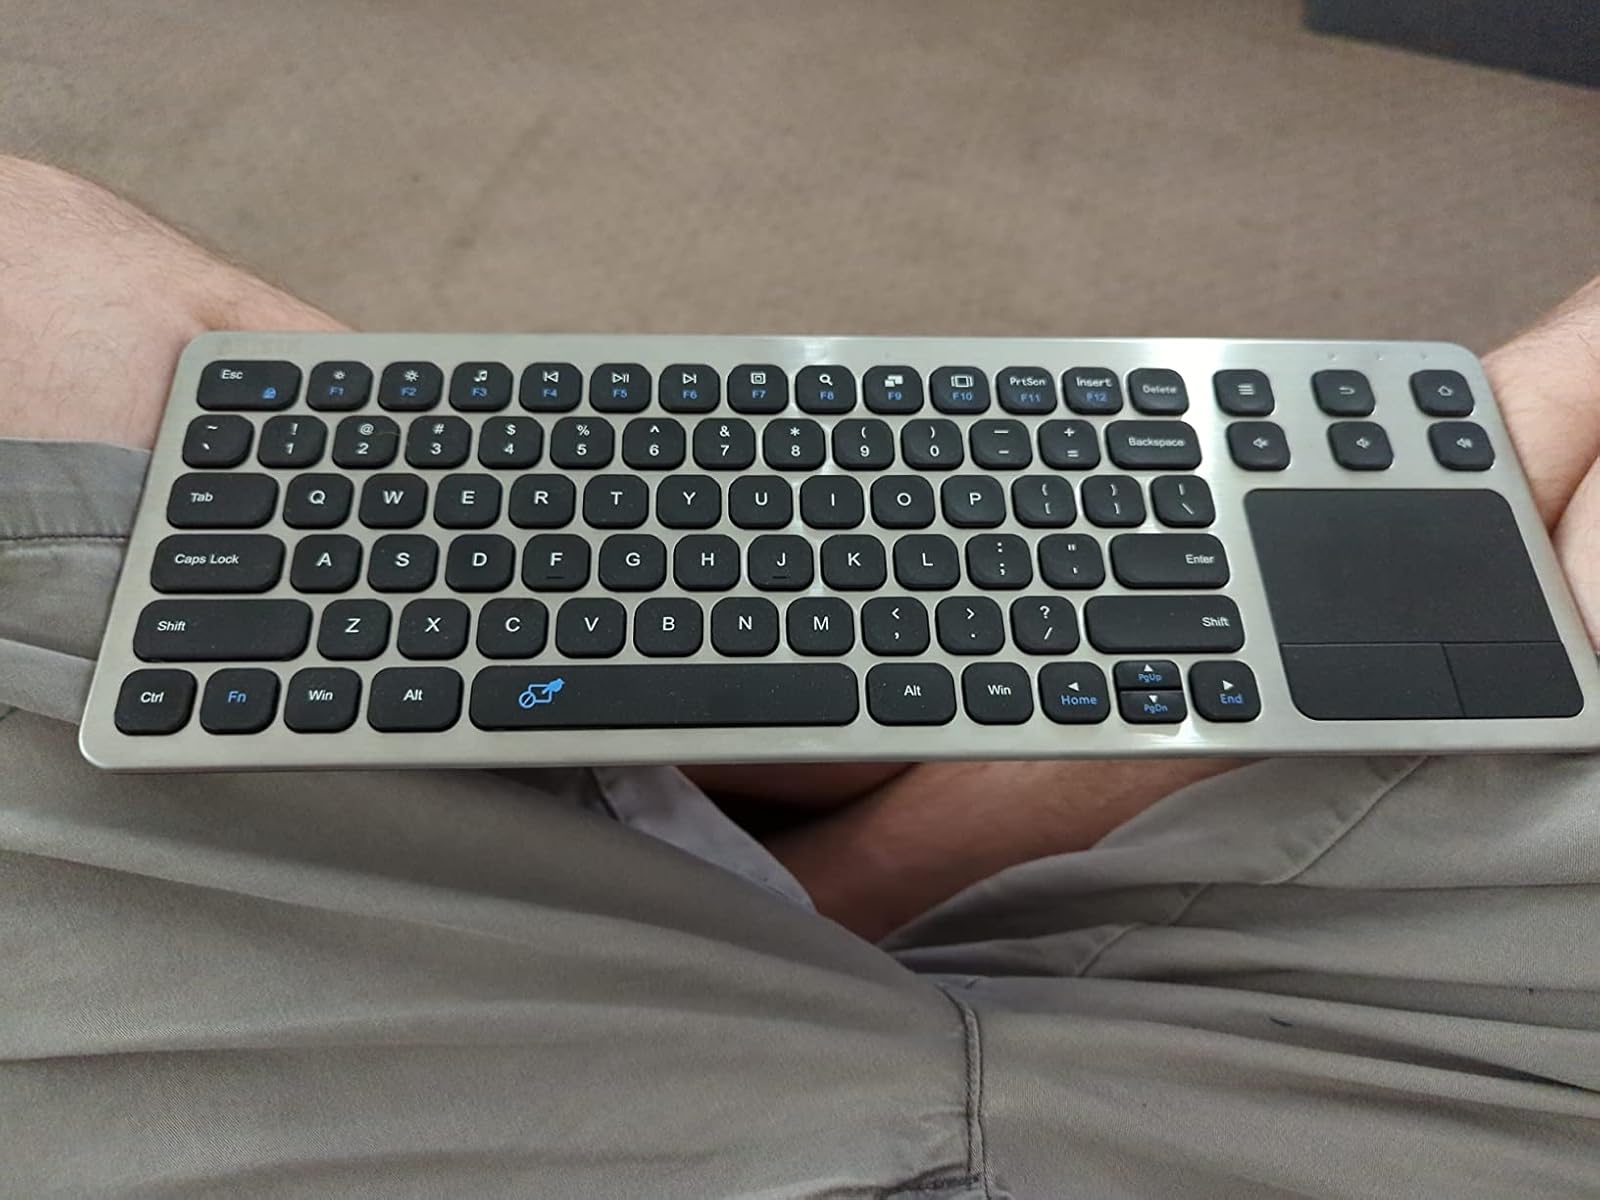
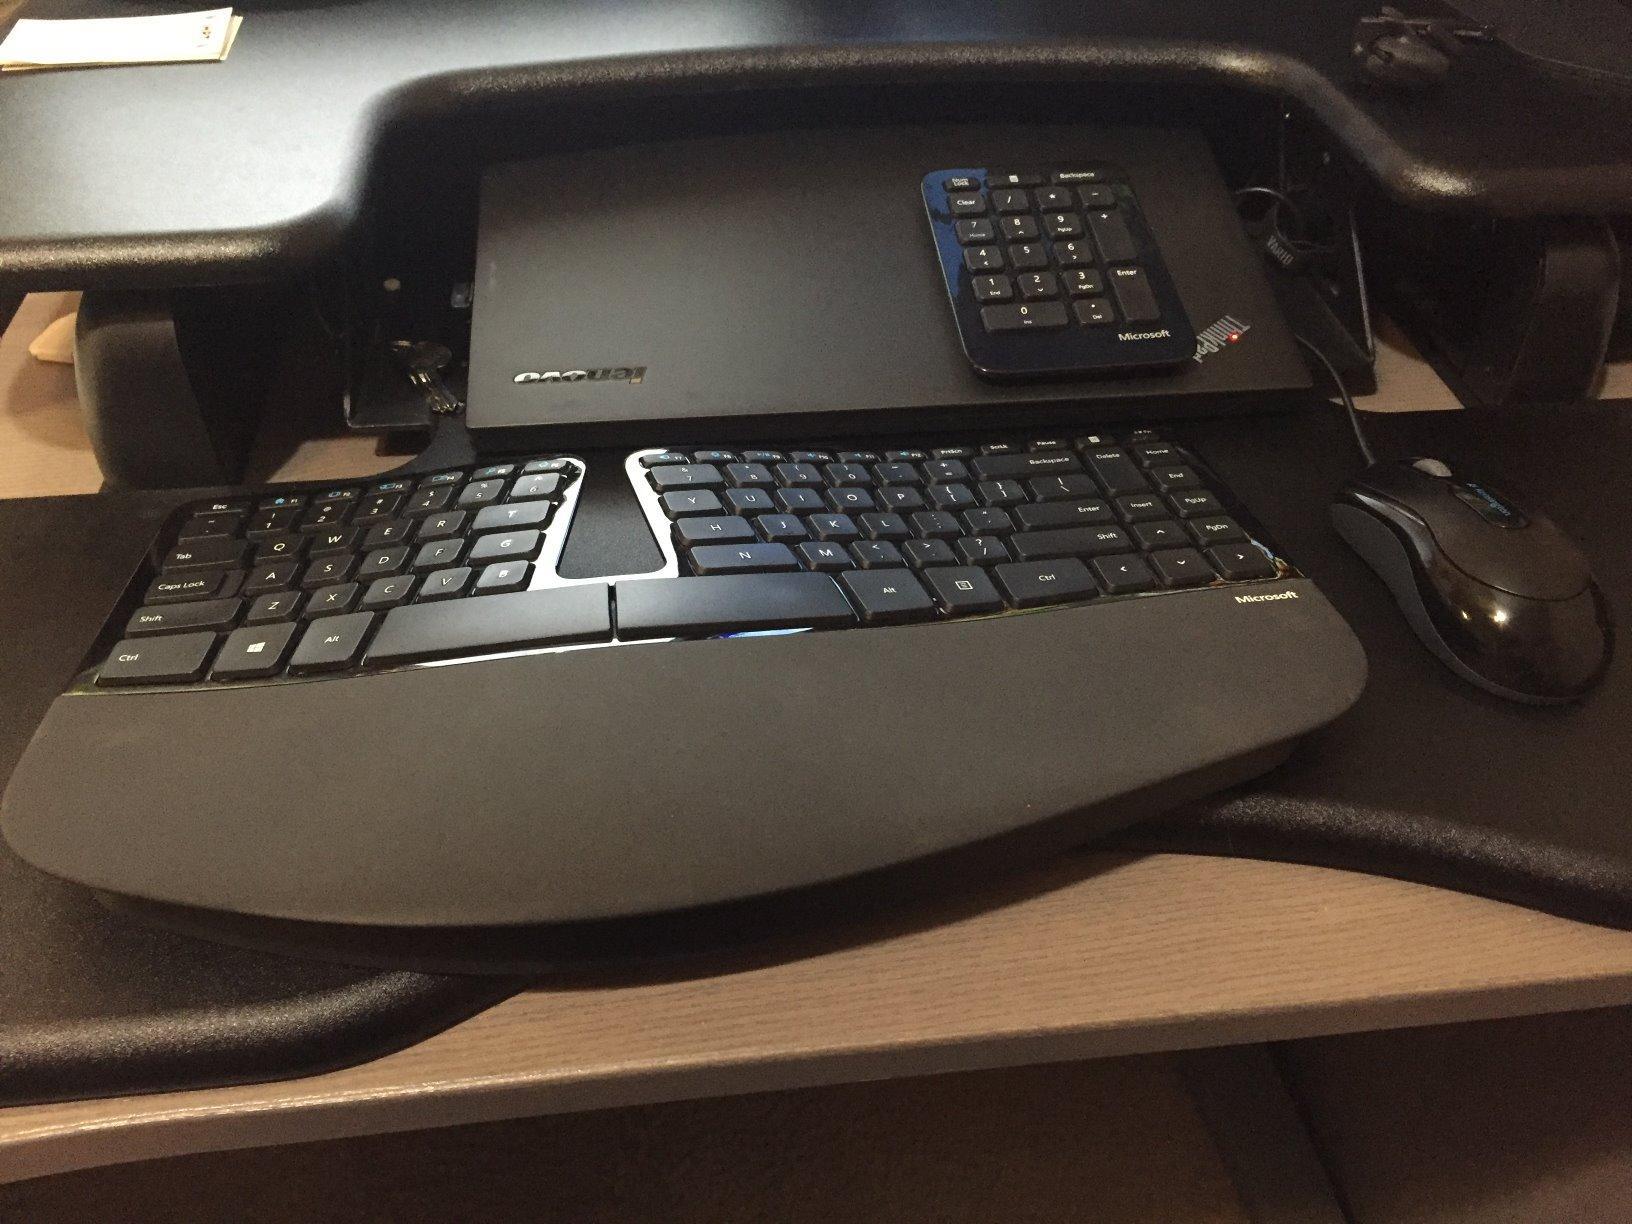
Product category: keyboard
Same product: no